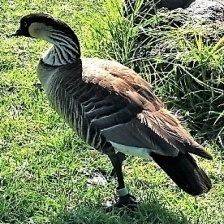
Species: HAWAIIAN GOOSE
Scientific name: BRANTA SANDVICENSIS
ImageNet parent category: goose